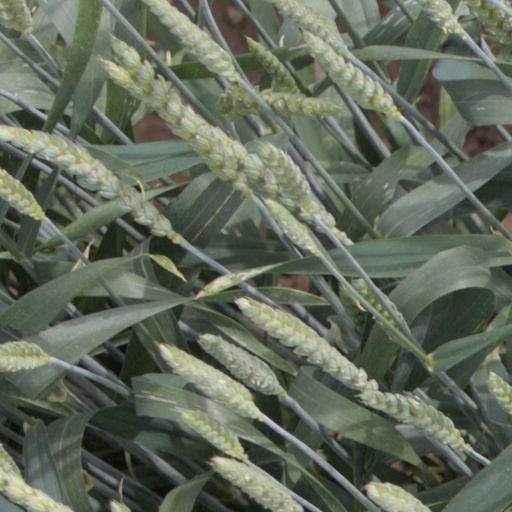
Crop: wheat